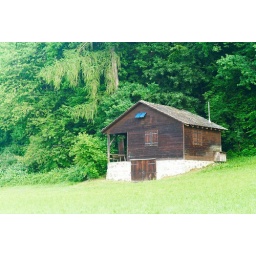
Small building by forest edge